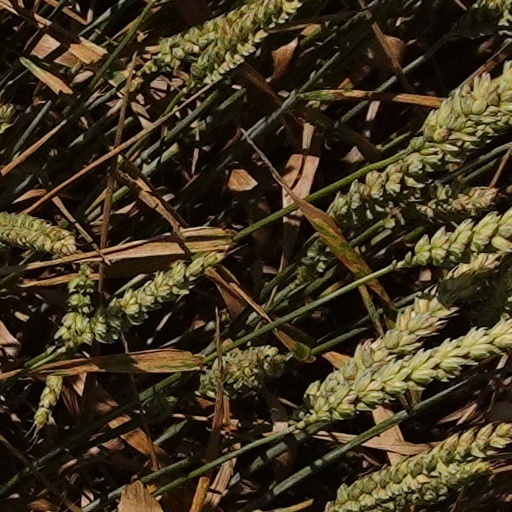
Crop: wheat